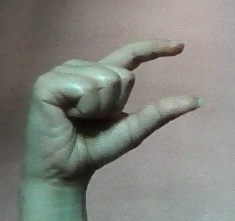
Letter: dal